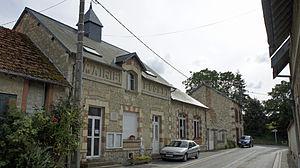
Le village d'Aubilly, vue de sa mairie.
Aubilly est une commune française, située dans le département de la Marne en région Grand Est.